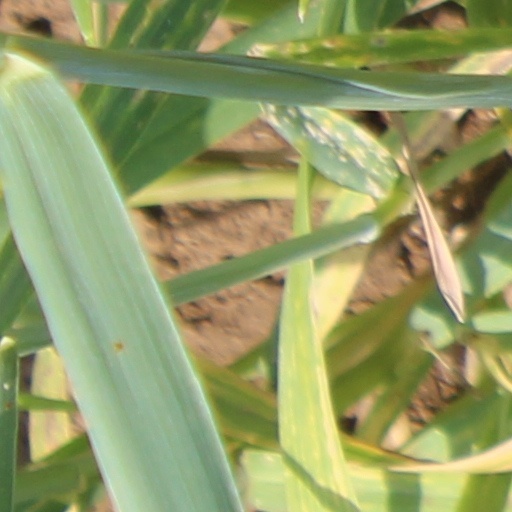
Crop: wheat